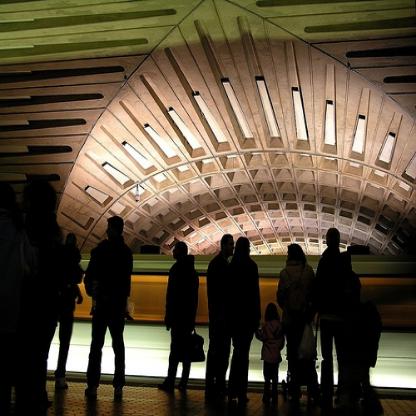
Scene: Indoor